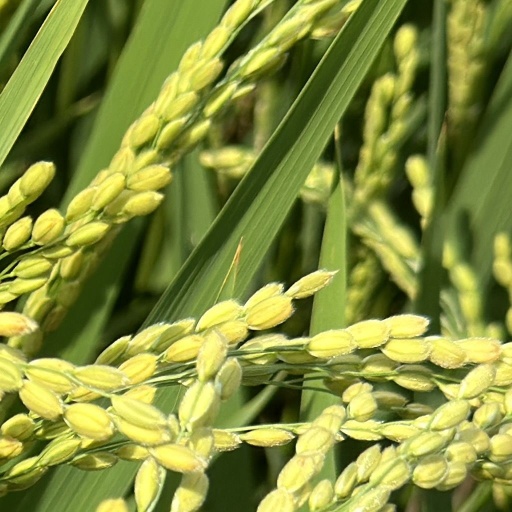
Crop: rice